Harry and the Potters discography

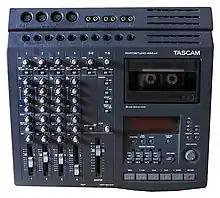
Joe and Paul recorded the band's second extended play "In the Cupboard" in their parents' basement on a TASCAM Portastudio 424 (as pictured)

"In the Cupboard" is the fourth extended play from wizard rock and indie rock band, Harry and the Potters. It was released in July 2008. It was released in a limited run of 1250CDs for the Wizard Rock EP of the Month in July 2008. After three albums, and several EPs, including one from the Wizard Rock EP of the Month club, Harry and the Potters decided to record another EP for the EP of the Month Club. On May 14–16, the brothers wrote an EPs worth of songs. The brothers recorded the extended play in their parents' basement, capturing the songs on a Portastudio TASCAM 424. According to Paul DeGeorge, the album is mainly "about weird inconsistencies and silly nitpicking [in the Harry Potter novels]."